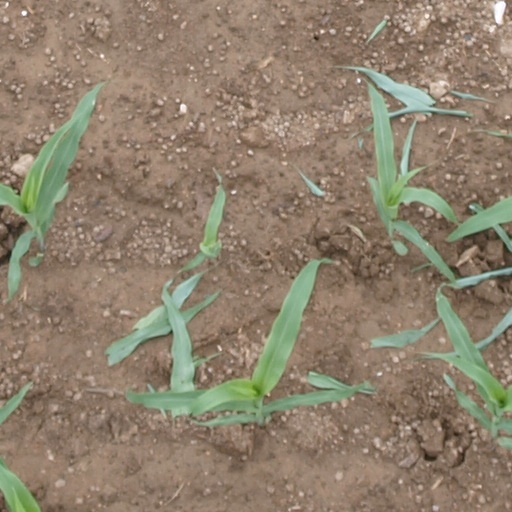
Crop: maize; corn